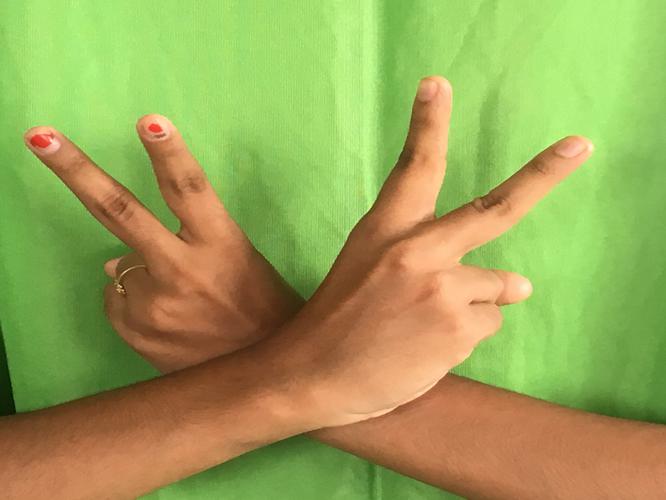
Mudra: Kartariswastika
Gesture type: double_hand